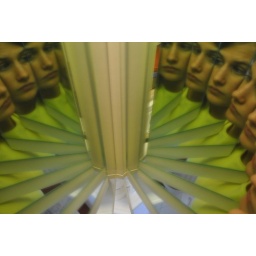
girl in mirror